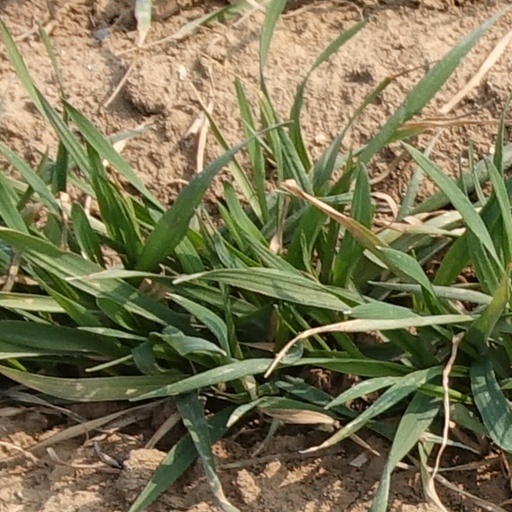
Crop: wheat